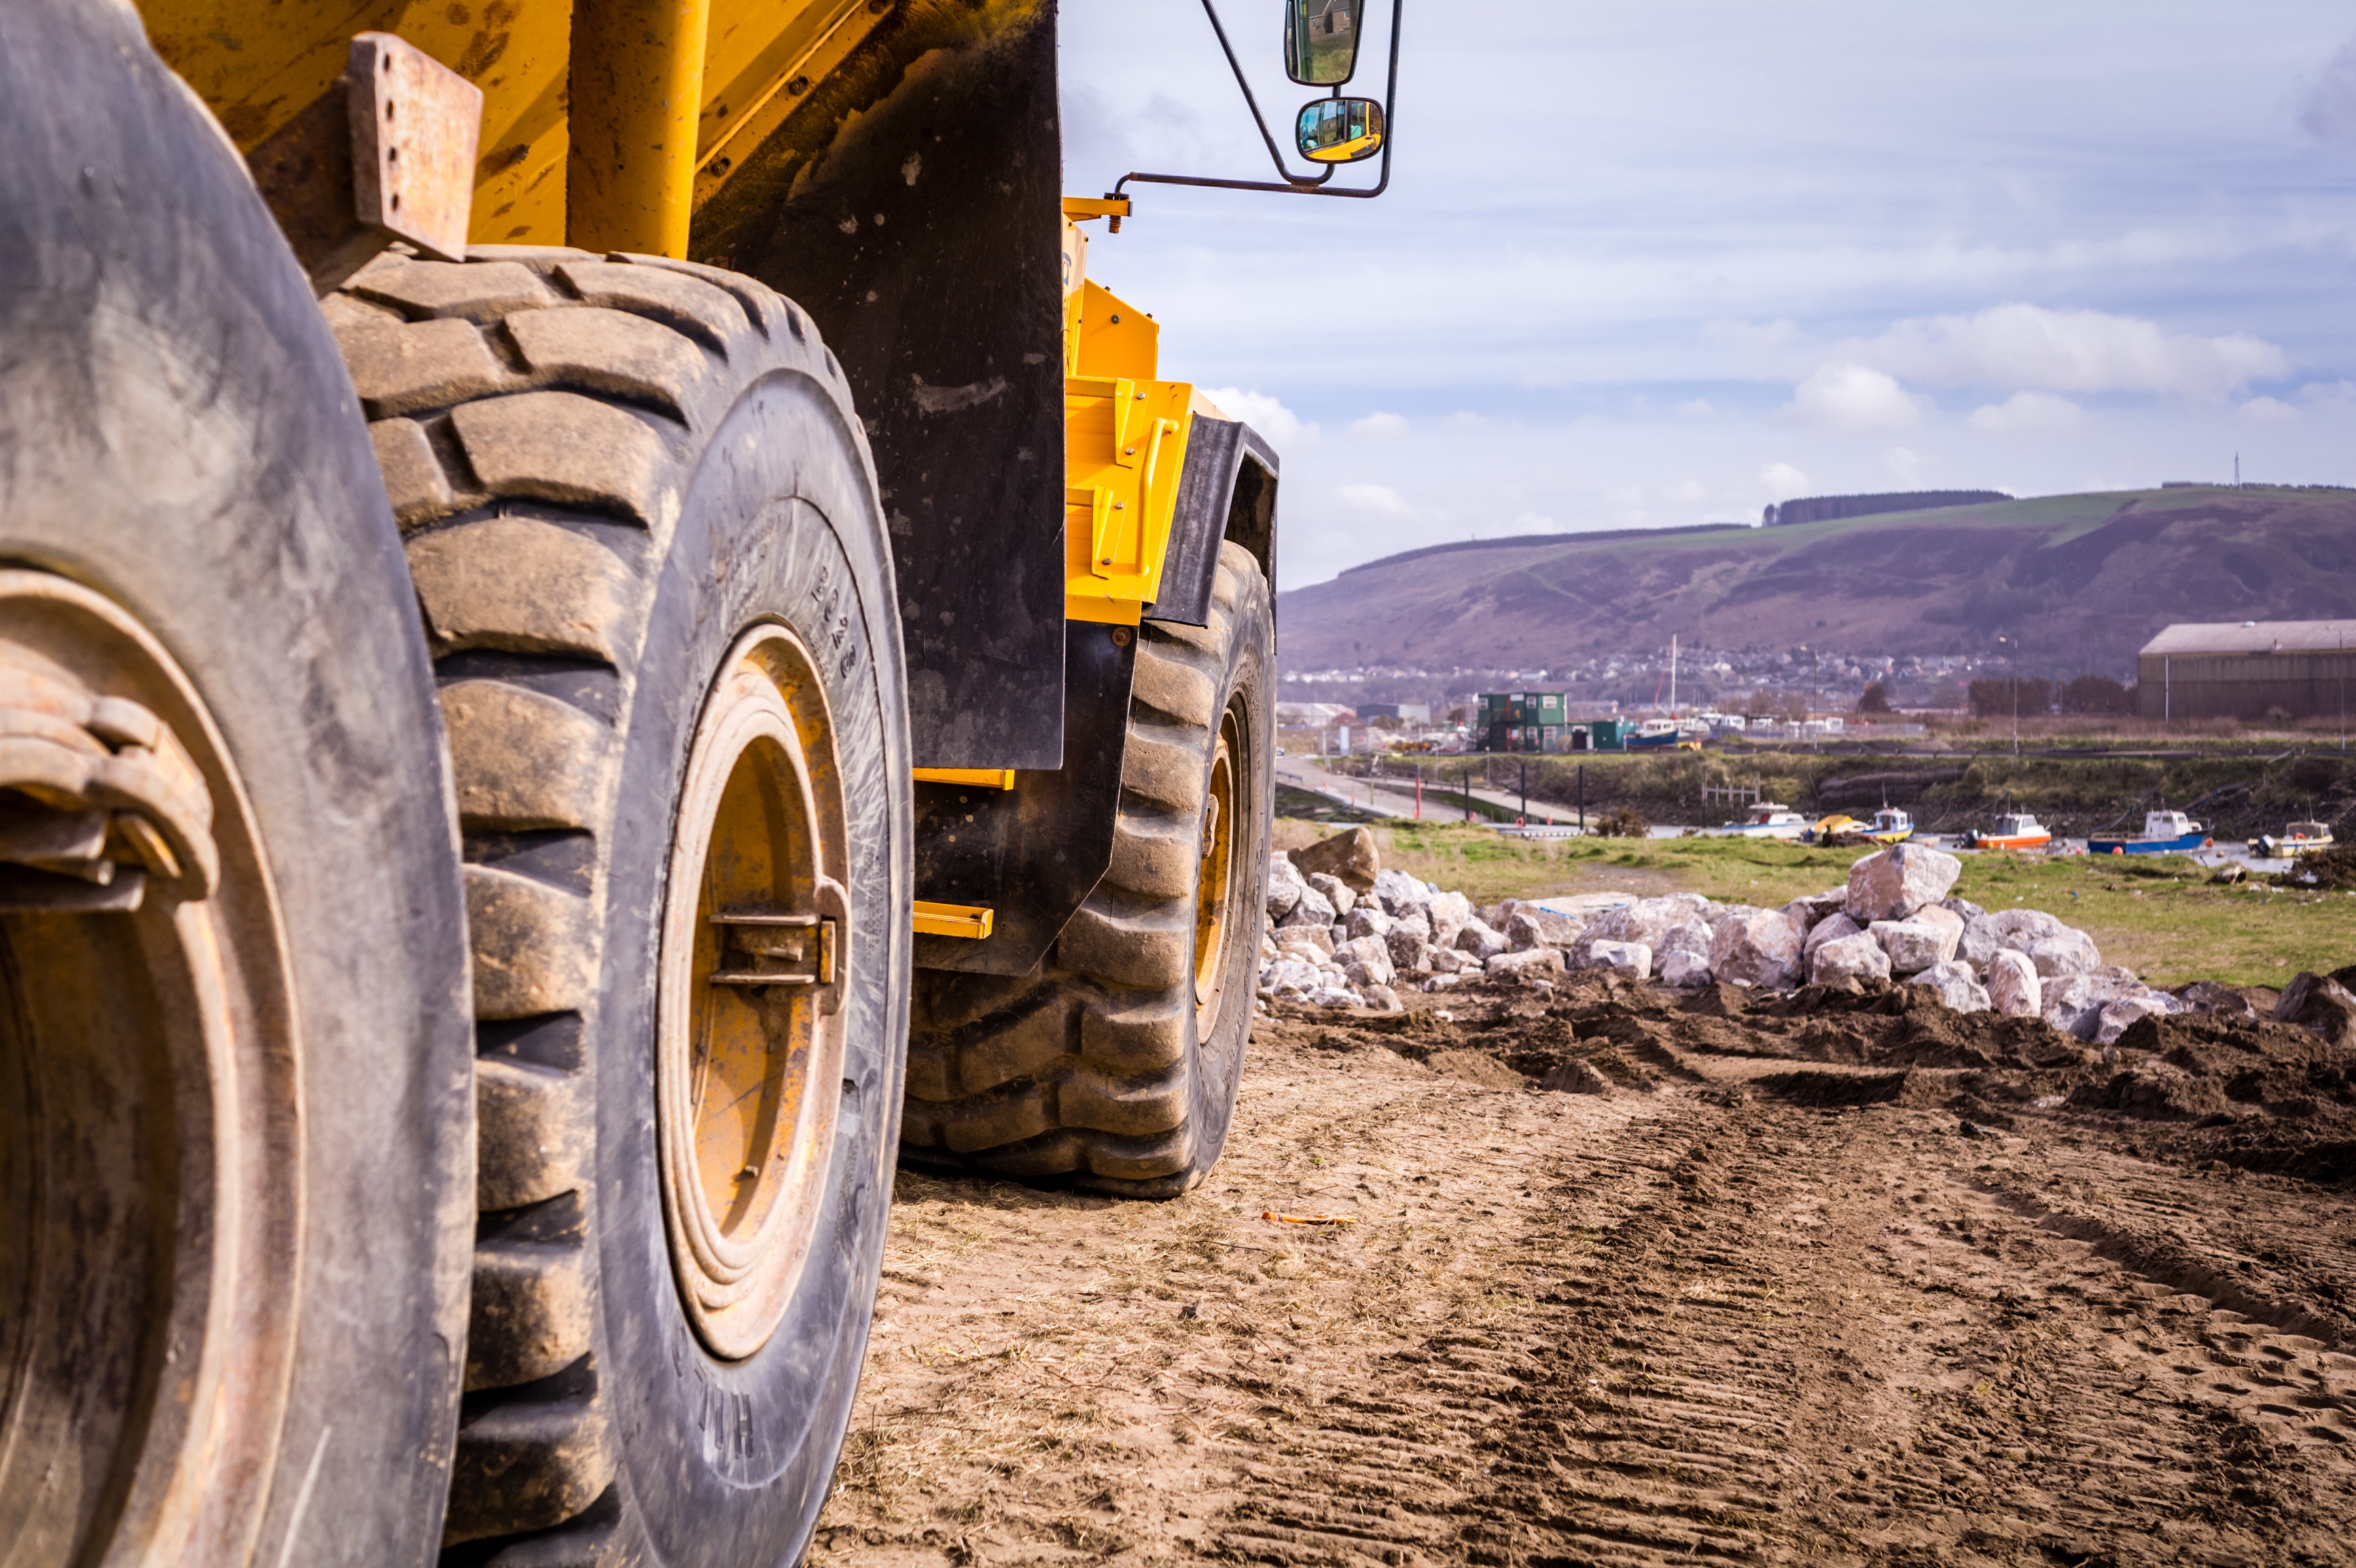
work, wheel, transport, construction, vehicle, equipment, machinery, industry, yellow, material, tire, dump, dumper, heavy, haul, dump truck, excavate, automotive tire, off roading, hauler